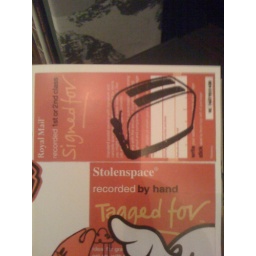
spotted this in a book in the bar at the mercer soho.